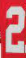
Number: 2